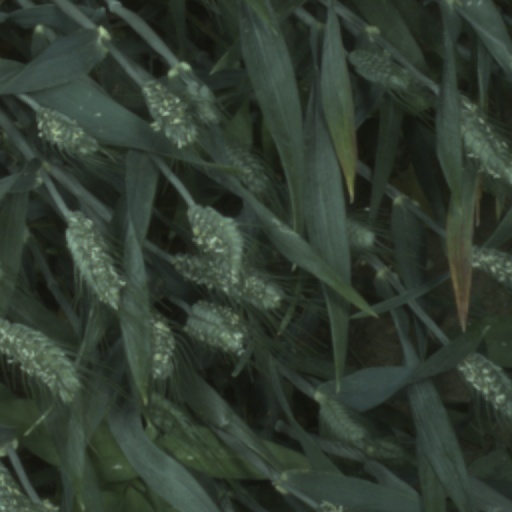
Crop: wheat